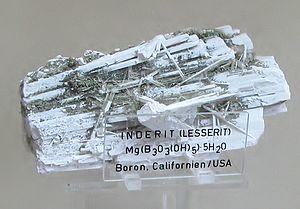
L'inderite ou indérite est un corps minéral cristallin, un hydrotriborate de magnésium hydraté de formule Mg[B₃O₃(OH)₅]·5 H₂O. Ce minéral rare, nullement soluble dans l'eau froide ou tiède, est le plus souvent un produit de formation secondaire au sein des gisements salins, potassiques et/ou boratés.